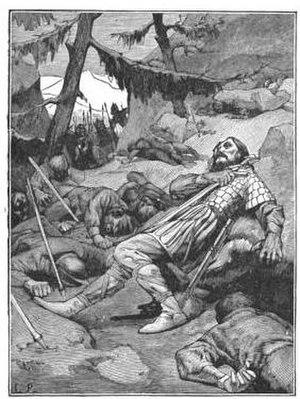
Illustration tirée de Histoire de France, cours élémentaire, Ernest Lavisse, Armand Colin, 1913, page 22 de l'éditon Heath de 1919.